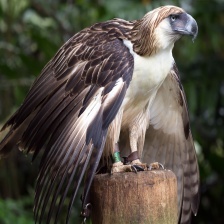
Species: PHILIPPINE EAGLE
Scientific name: PITHECOPHAGA JEFFERYI